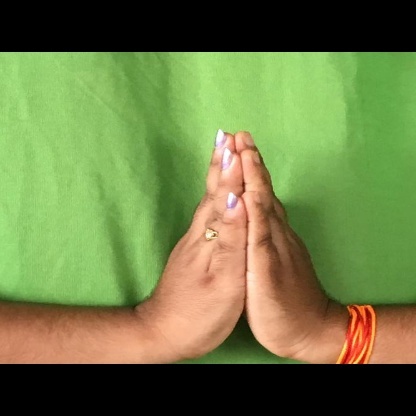
Mudra: Anjali